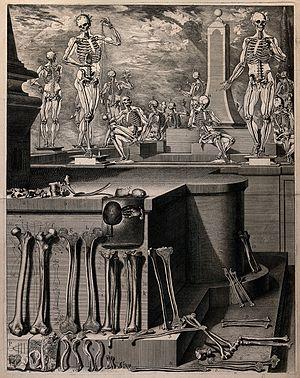
Le mouvement des Lumières qui prit pied en Espagne adhérait aux mêmes principes que ses équivalents dans le reste de l’Europe. Pour les ilustrados espagnols, la raison était l’outil essentiel permettant d’atteindre à la vérité et au regard de laquelle devaient être soumises à critique toutes les « vérités » héritées de la « tradition », en particulier celles qui s’appuyaient sur les préjugés, sur l’ignorance et sur la superstition, ou encore sur les dogmes religieux. Les seuls instruments auxquels l’on pouvait avoir recours étaient ceux procurés par la philosophie et la science. En mettant en application la connaissance ainsi acquise et en l’étendant à la société tout entière, l’homme sera en mesure de se perfectionner lui-même, de progresser, d’améliorer ses conditions de vie, de se libérer de l’ignorance et de la superstition, et de parvenir ainsi au bonheur, sans attendre de l’obtenir dans l’« autre vie ».